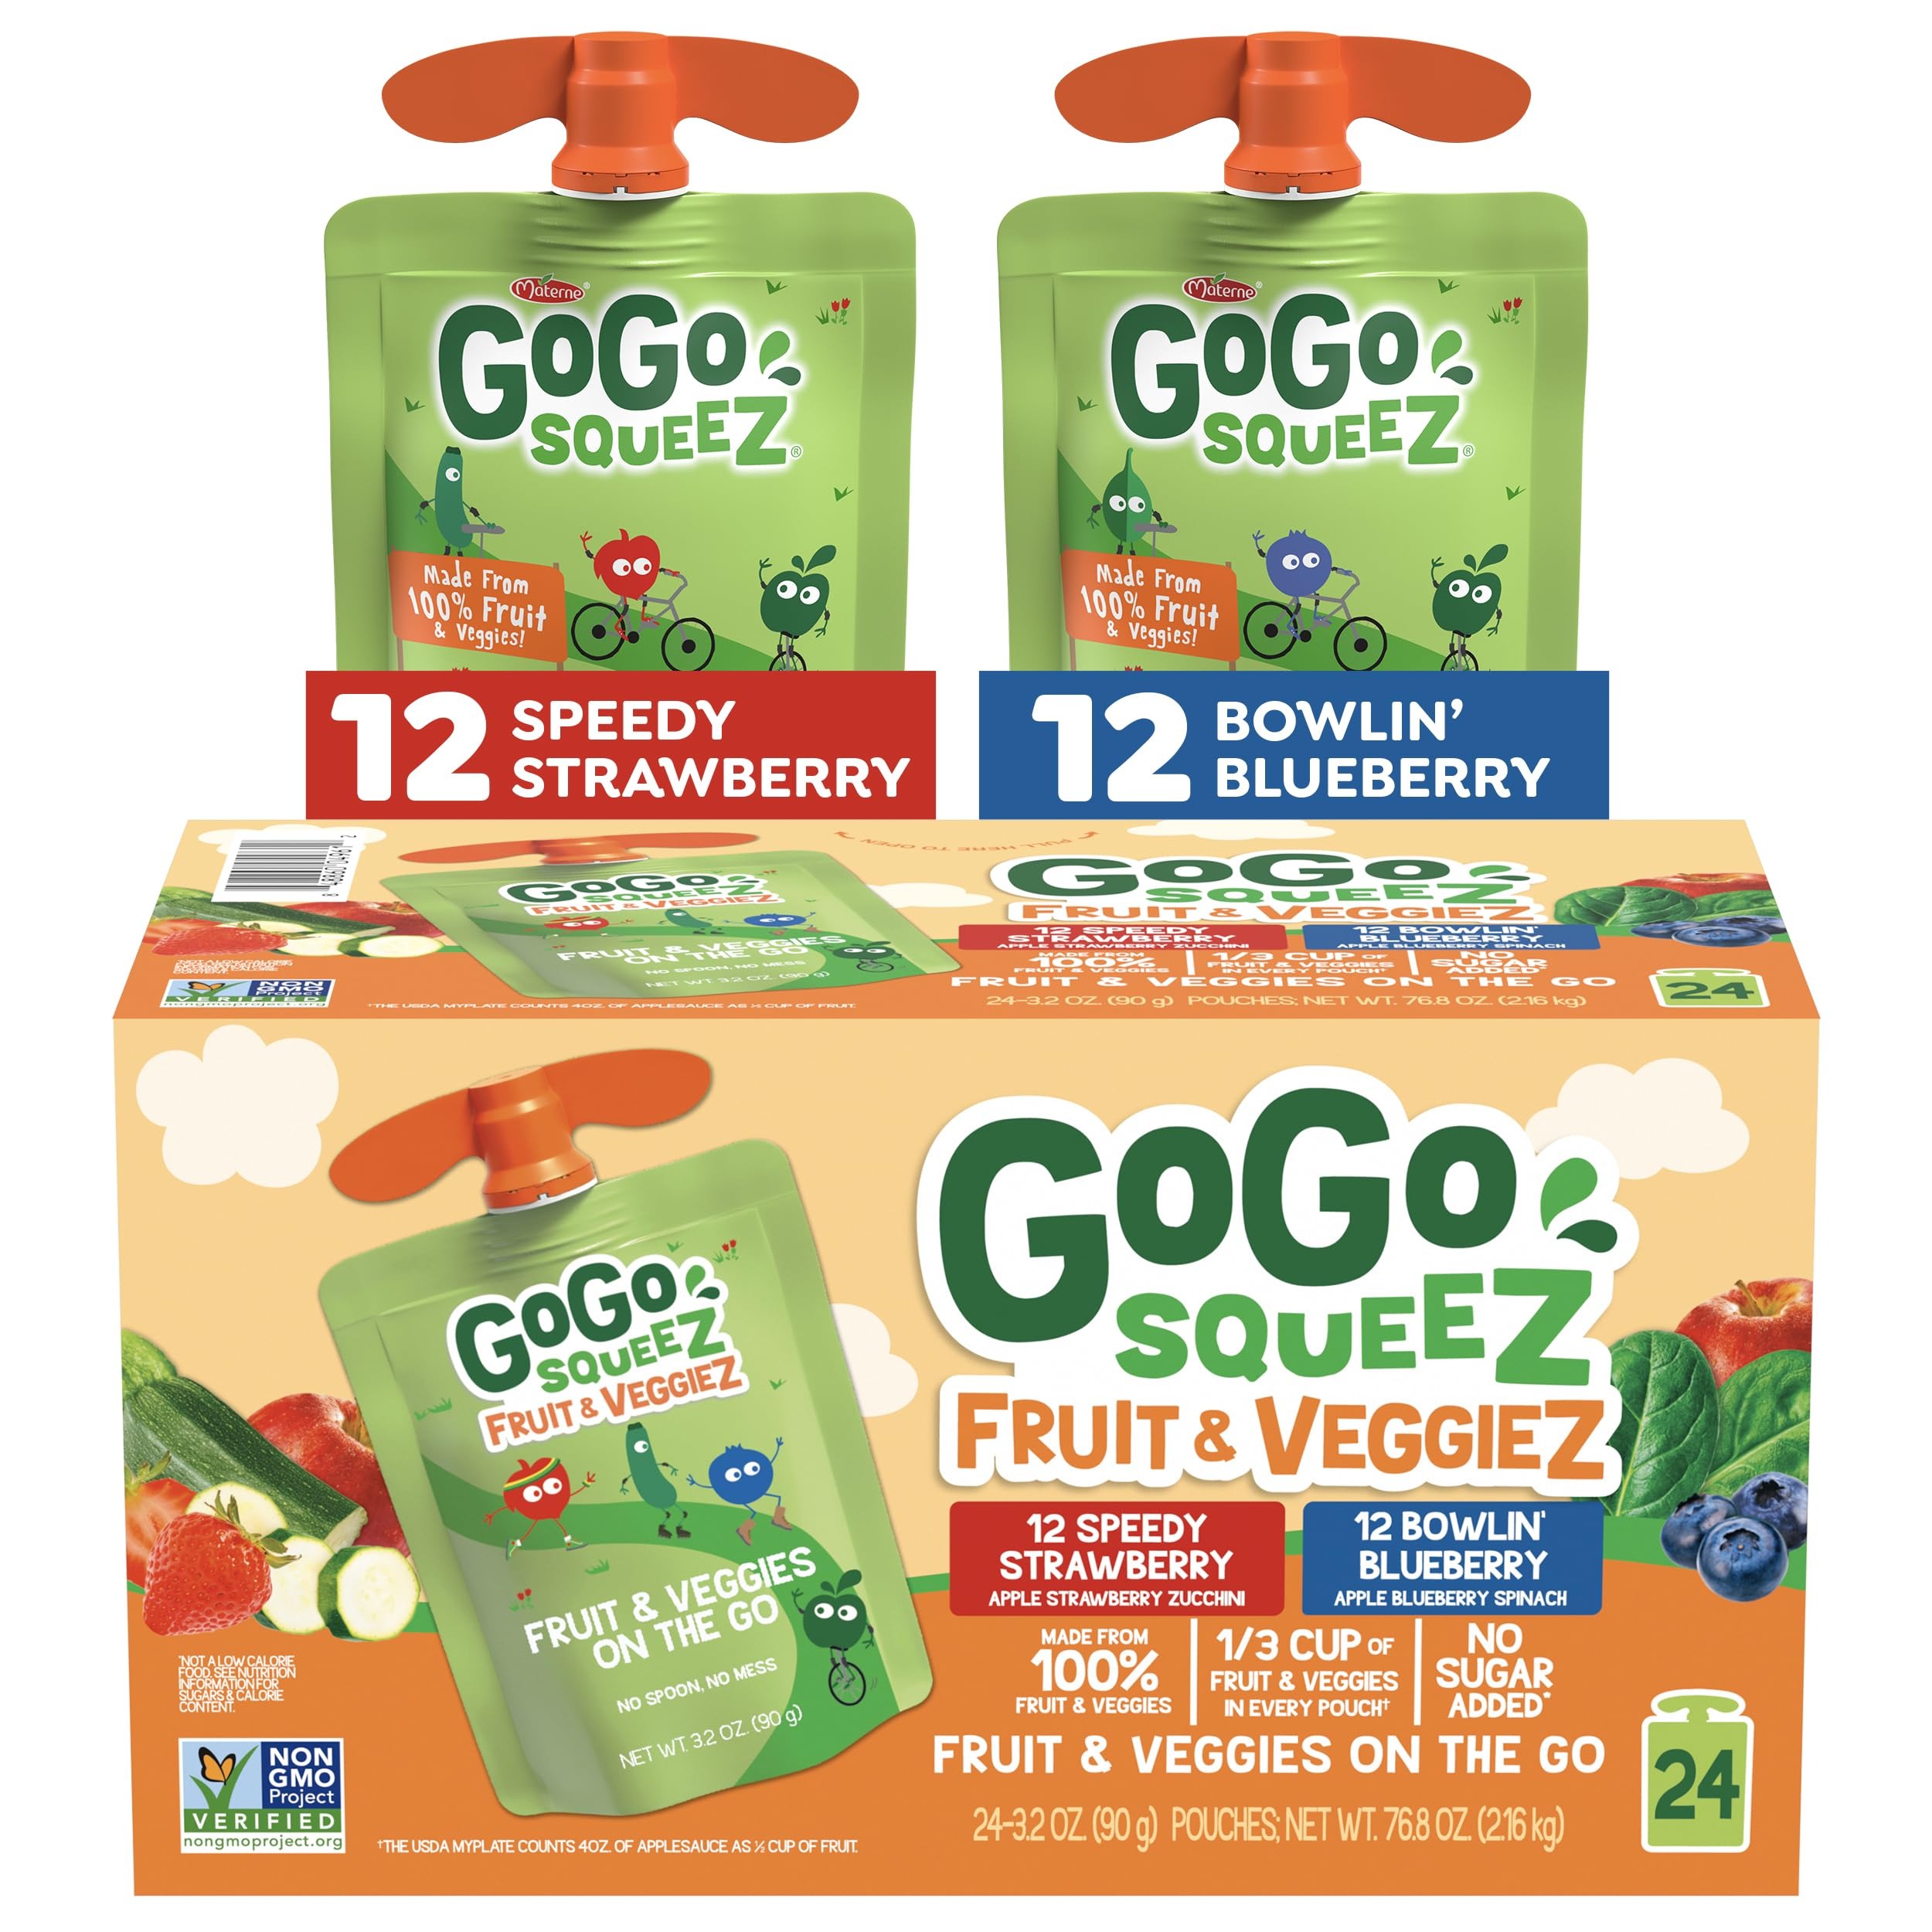
Item Name: GoGo SqueeZ Fruit & VeggieZ Speedy Strawberry & Bowlin' Blueberry Applesauce Pouches (3.2 oz., 24 ct.) With TheOrangeGoat StoreFront Card
Bullet Point: GoGo squeeZ made sure all of their products are free of common allergens, including gluten, nuts and dairy, so your kids can enjoy healthy snacks with confidence and share without worry. GoGo squeeZ fruit & veggieZ are Non-GMO Project Verified and Kosher Certified. They're made with no added colors, flavors or high fructose corn syrup so everyone can enjoy GoGo squeeZ fruit & veggieZ.
Product Description: GoGo squeeZ fruit & veggieZ variety pack with 12 Bowlin' Blueberry and 12 Speedy Strawberry pouches for kids on the go! From Yummy To Tummy In 0.6 Seconds Kids need healthy energy to keep go-going. With Bowlin' Blueberry, kids will get a nutritious blend of apples, blueberries, and spinach, but all they'll taste is 100% deliciousness. squeeZable Strawberries on the Go! Speedy Strawberry is a tasty snack pouch that can keep up with your kids no matter how fast they're Go-Going. Made from 100% apples, strawberries and zucchini, this lip-smacking combo packs a sweet, yummy punch.
Value: 1.0
Unit: Ounce

Price: 18.725